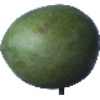
Label: Mango 1